Khalili Collection of Islamic Art

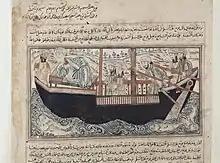
Noah's Ark, from the "Jamiʿ al-Tawarikh" of Rashid al-Din, Tabriz, 1314–15

The illustrated manuscripts in the collection include complete copies and detached folios from Iran, India and Turkey. There are several complete exemplars or folios of the "Shahnameh" (Book of Kings), the national epic poem of Iran, whose text and illustrations combine historical and mythical material. These include ten illustrated folios from the "Shahnameh" of Shah Tahmasp ("circa" 1520), four from the late 16th century Eckstein "Shahnameh", and one of 57 surviving folios of the Great Mongol "Shahnameh" ("circa" 1330s).